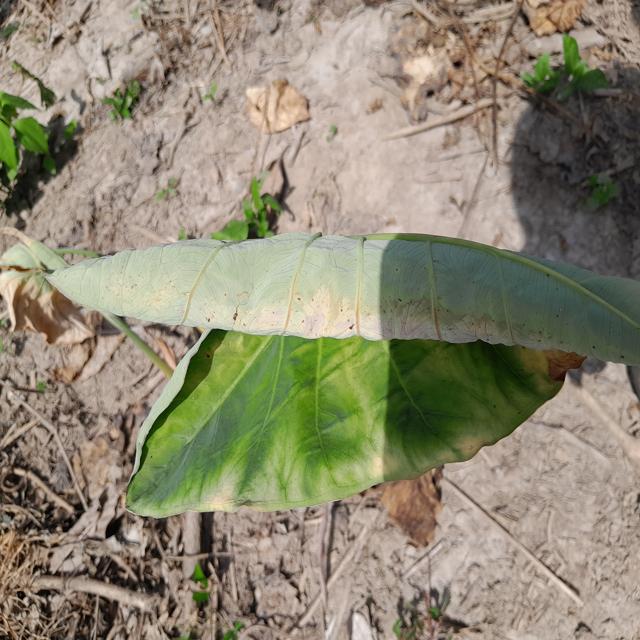
Label: Early_Blight